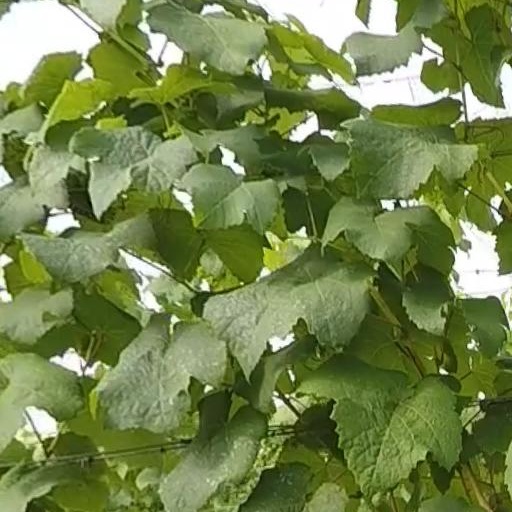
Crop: grape